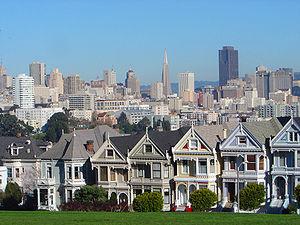
hispanique ainsi que par l'attrait que la région exerce, dans le cadre de la Sun Belt. Selon le bureau du recensement des États-Unis, l'État de Californie est le plus peuplé des États-Unis. Sa population se concentre dans les agglomérations de Los Angeles et San Francisco.